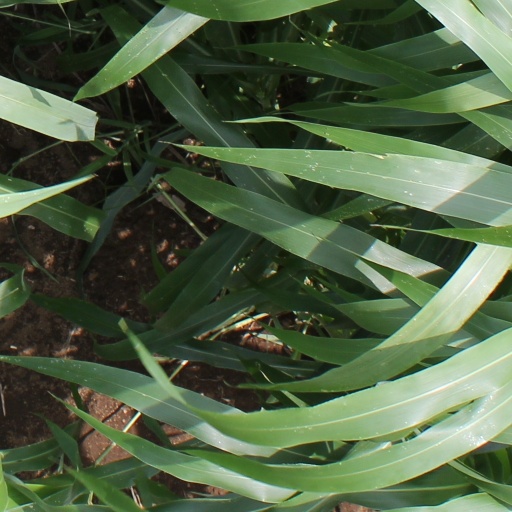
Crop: sorghum